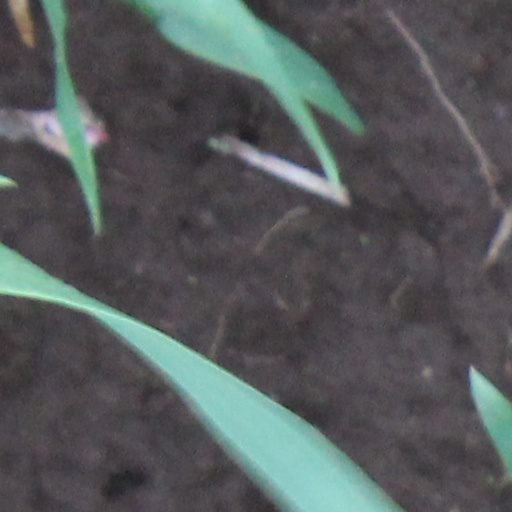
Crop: wheat